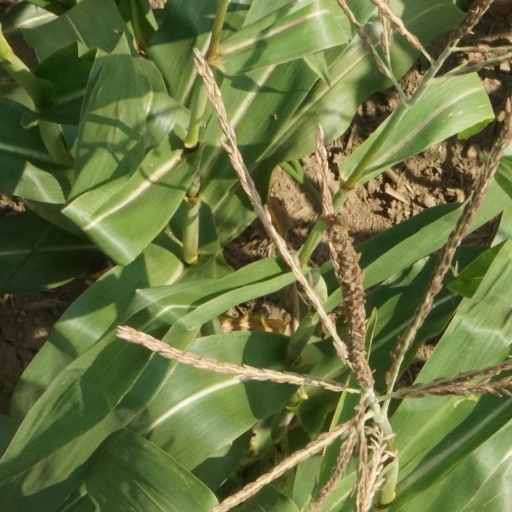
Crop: maize; corn